Pipe Dream (musical)

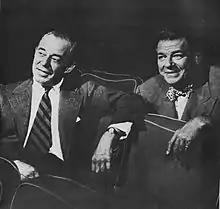
Rodgers (left) and Hammerstein

The musical received moderate to poor reviews. Brooks Atkinson of "The New York Times" termed it "a pleasant, lazy romance ... Mr. Rodgers and Mr. Hammerstein in a minor key". John Chapman of the "Daily News" stated, "Perhaps Hammerstein and Rodgers are too gentlemanly to be dealing with Steinbeck's sleazy and raffish denizens." Walter Kerr of the "Herald Tribune" suggested, "Someone seems to have forgotten to bring along that gallon of good, red wine." John McClain of the "Journal-American" stated, "This is a far cry from the exalted talents of the team that produced "South Pacific". They must be human, after all."